Metal expansion joint

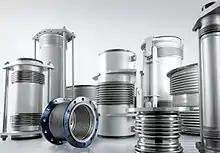
Expansion joints for industrial applications

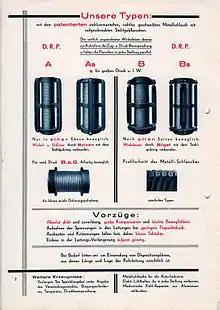
Technical information 1930

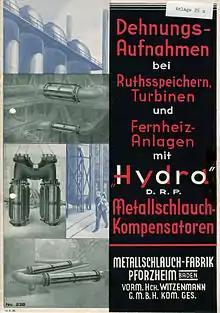
Expansion joints 1930

Metal expansion joints (also called compensators) are compensating elements for thermal expansion and relative movement in pipelines, containers and machines. They consist of one or more metal bellows, connectors at both ends, and tie rods that depend on the application. They are differentiated according to the three basic types of movement: axial, angular and lateral expansion joints. Expansion joints have usage in various sectors, like energy production, paper industry, chemical industry, water treatment, oil and gas. Expansion joints can be used wherever thermal movements or vibration occurs in pipelines.